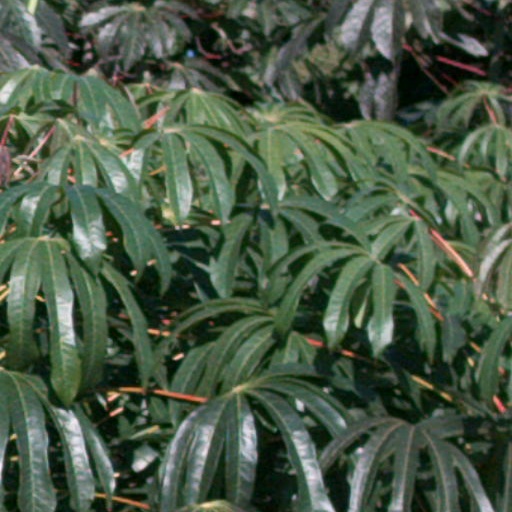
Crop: cassava